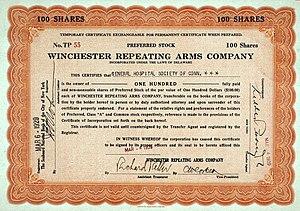
La Winchester Repeating Arms Company a dominé l’industrie des armes légères américaines entre la fin du XIXᵉ et le début du XXᵉ siècle.